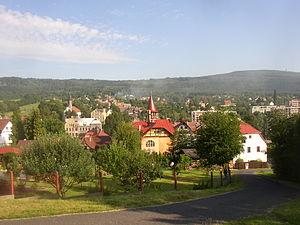
Jílové est une ville du district de Děčín, dans la région d'Ústí nad Labem, en Tchéquie. Sa population s'élevait à 5 171 habitants en 2018.